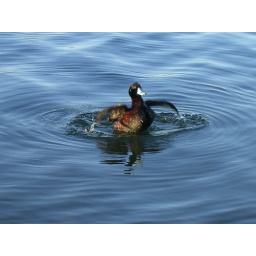
a blue-billed duck on lake monger near my old house in west leederville, perth, western australia